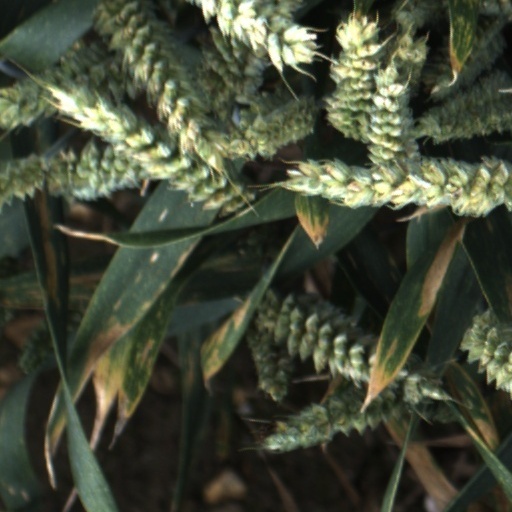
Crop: wheat